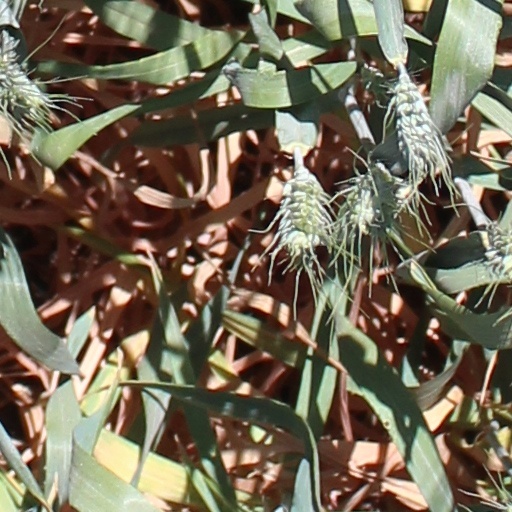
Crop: wheat